Singing Skylarks

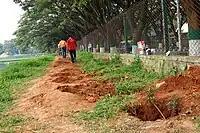
Around 100 saplings planted in Bagmane Tech park Lake

Singing Skylarks learned about a village named Kerethanda which is located in the North Karnataka region in Hospet town. The village lacked even basic amenities, and the school was poorly maintained and without basic materials. Around 20 volunteers from Singing Skylarks from software companies visited the village twice in 2010 to counsel the students and donate books and geometry boxes to the school. The NGO has also arranged for employment for the youngsters as security guards in the Bangalore area.